The Kennel Club

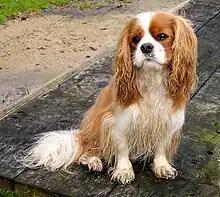
A Cavalier King Charles Spaniel, one of the dog breeds featured in "Pedigree Dogs Exposed"

The organisation was criticised in an August 2008 BBC programme "Pedigree Dogs Exposed" for allowing breed standards, judging standards and breeding practices which are said to compromise the health of purebred dogs. The programme led various sponsors to withdraw their participation in Crufts and the BBC eventually dropped Crufts 2009 from its coverage. The Kennel Club initially defended their practices, and criticised the programme as "highly biased". It also lodged a complaint to regulatory authority Ofcom. Ofcom rejected the Kennel Club's claim of unfair editing and deceit, but found that the BBC did not give the Kennel Club "a proper opportunity to respond" to allegations that the club was "eugenicist" and (per Ofcom's characterisation of the programme's allegations) that it "shared a common ideology with Nazi racial theory", nor to an allegation that it covered up the nature of an operation carried out on a Crufts Best in Show winner.